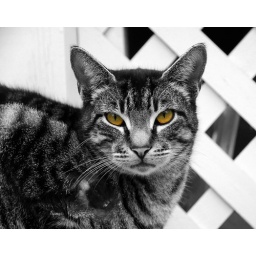
Done in black and white except for the eyes.